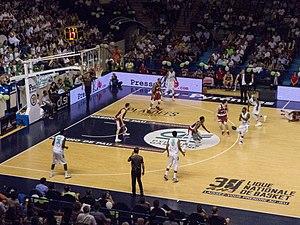
L’Élan béarnais Pau-Lacq-Orthez est un club professionnel de basket-ball basé à Pau.